Charles III of Spain

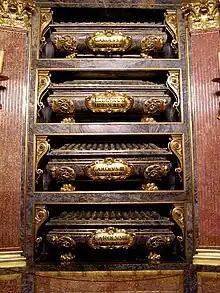
Tomb of Charles III in the Escorial

During the early years of Charles's reign, the Neapolitan court was engaged in a dispute with the Holy See over jurisdiction, clerical appointments, and revenues. The Kingdom of Naples was an ancient fief of the Papal States. For this reason, Pope Clement XII considered himself the only one entitled to invest the king of Naples, and so he did not recognize Charles of Bourbon as a legitimate sovereign. Through the apostolic nuncio, the Pope let Charles know he did not consider valid the nomination received by him from Charles's father, Philip V, King of Spain. In response, a committee headed by the Tuscan lawyer Bernardo Tanucci in Naples concluded that papal investiture was not necessary because the crowning of a king could not be considered a sacrament.